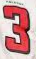
Number: 3